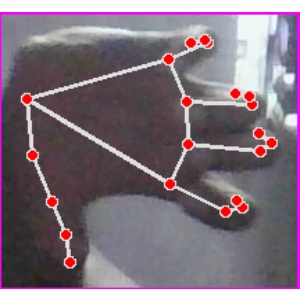
अक्षर: त